Gary Harris

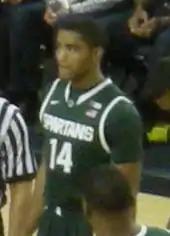
Harris with Michigan State in 2013

As a freshman at Michigan State University in 2012–13, Harris was named the Big Ten Freshman of the Year, becoming the first Spartan to win the award since 1986. He was also a second-team All-Big Ten selection and a Big Ten All-Freshman Team honoree. In 34 games (33 starts), he averaged 12.9 points, 2.5 rebounds, 1.4 assists and 1.2 steals in 29.7 minutes per game.